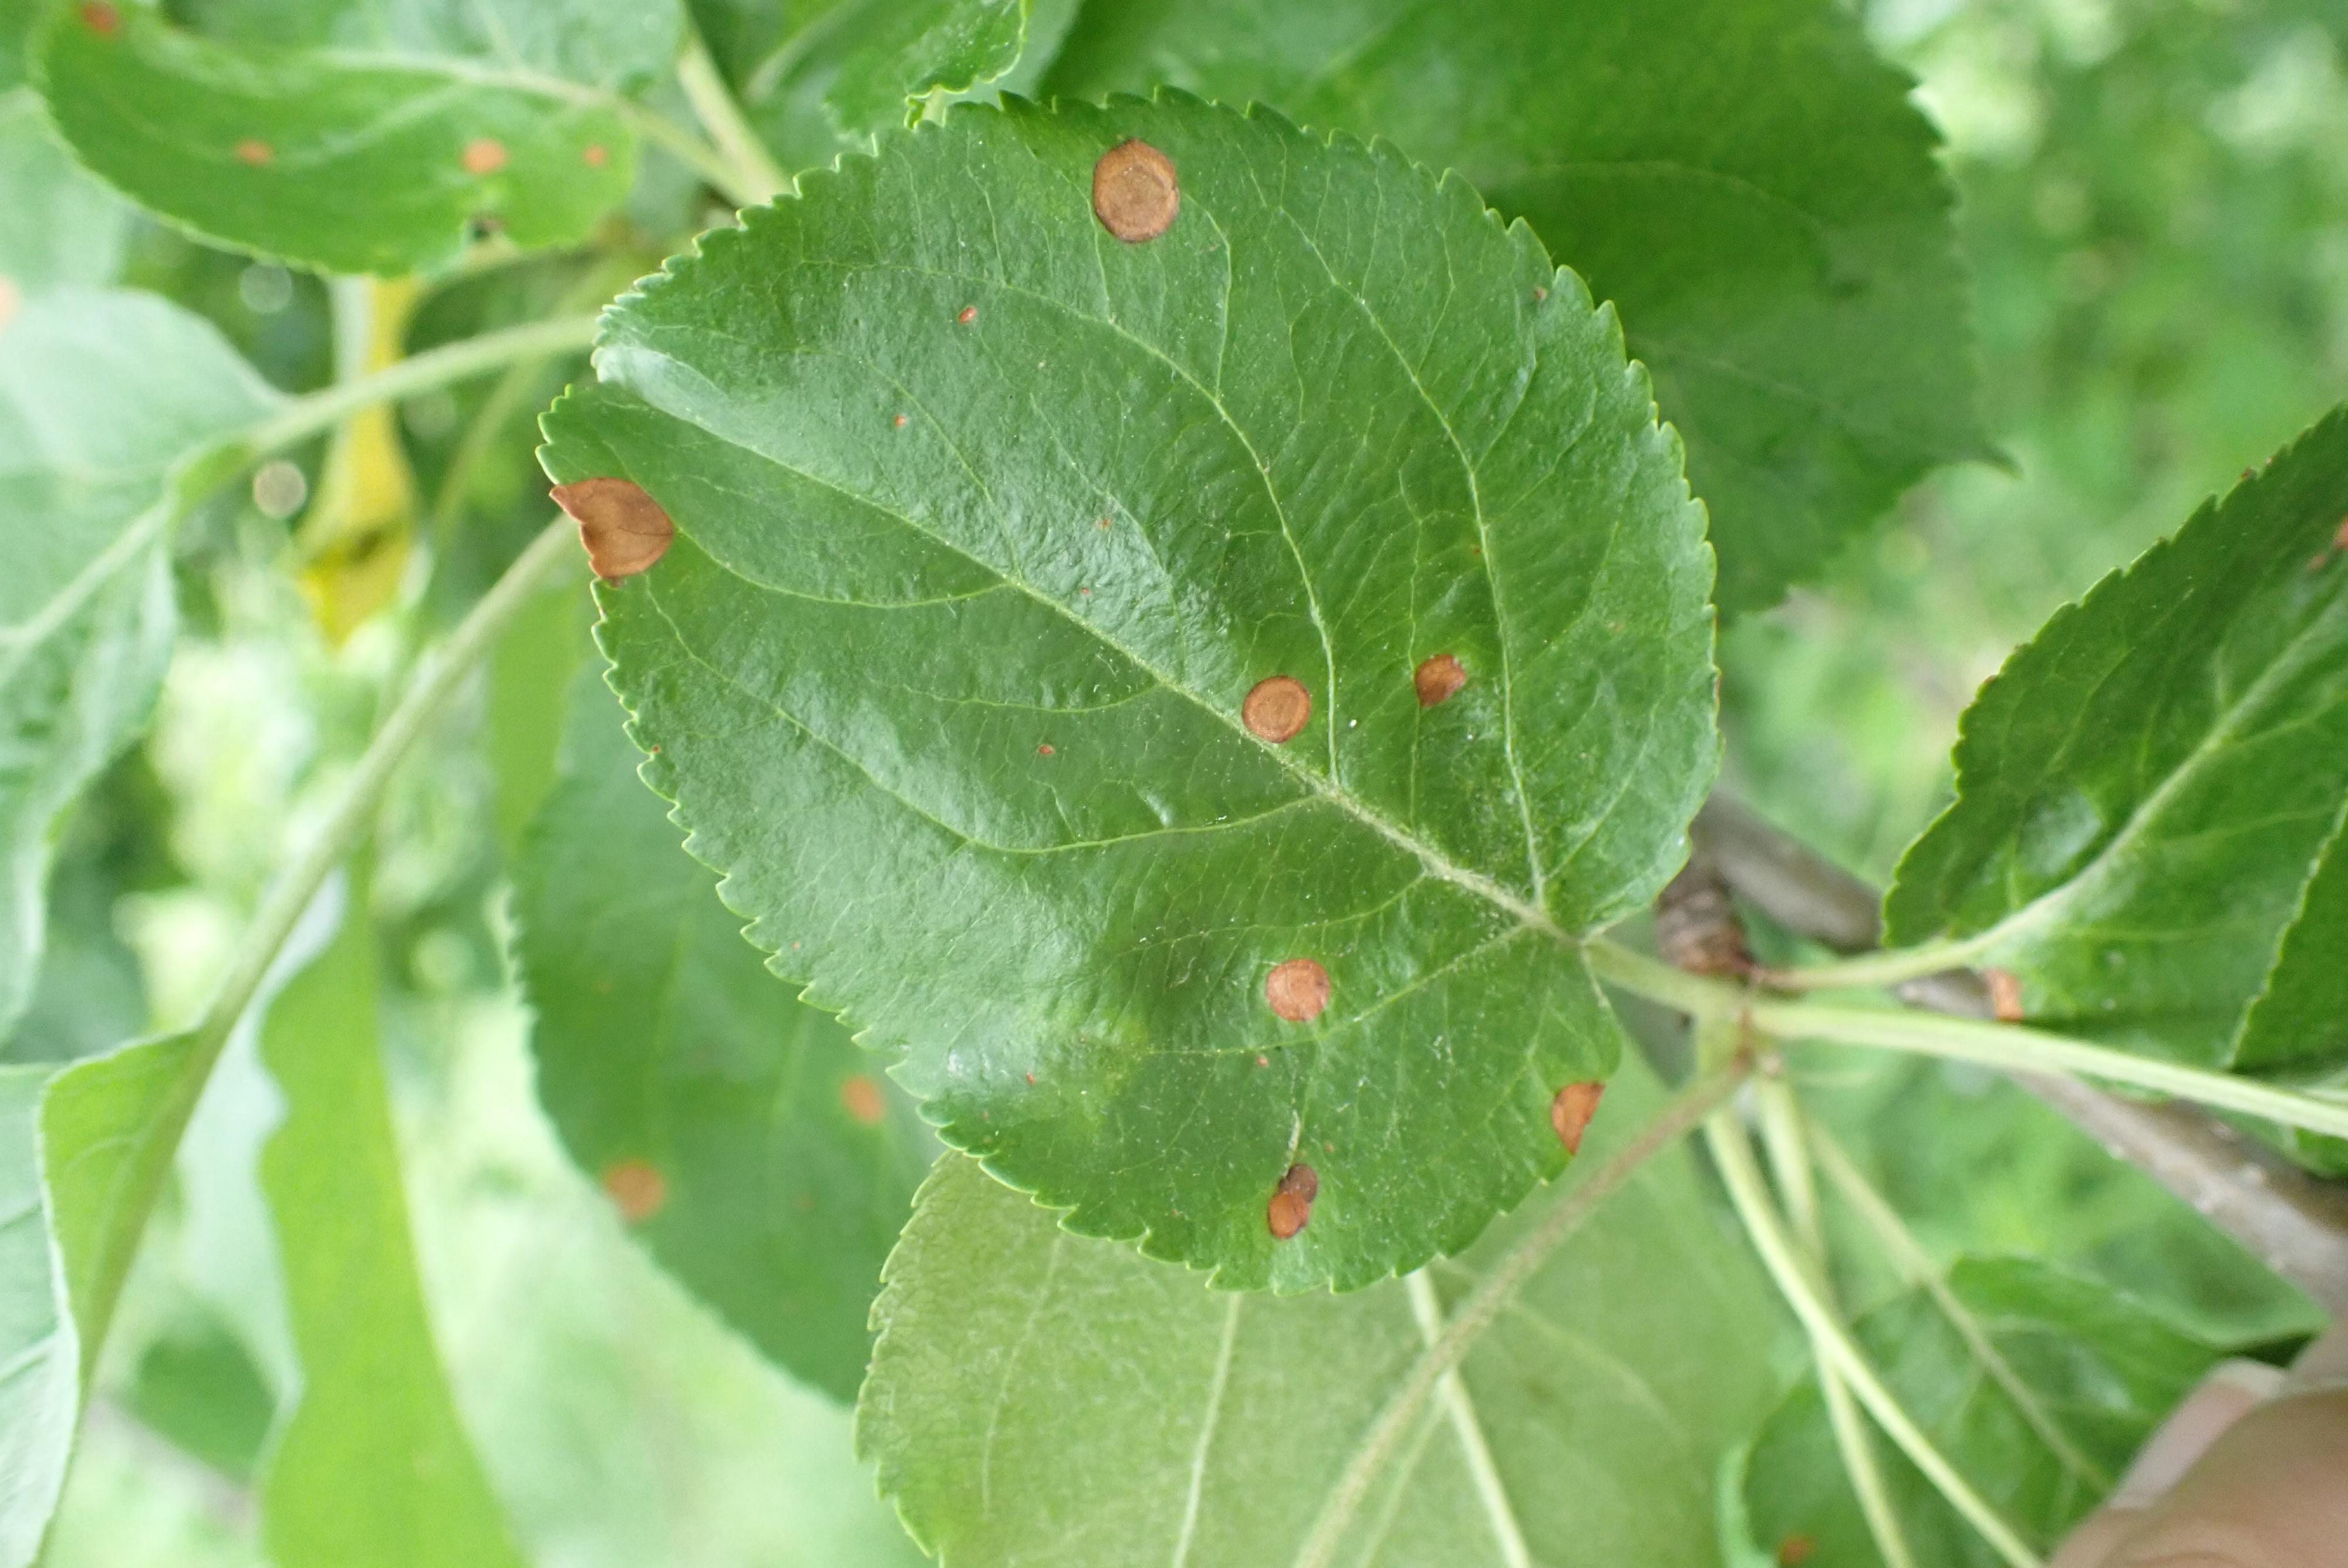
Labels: frog_eye_leaf_spot